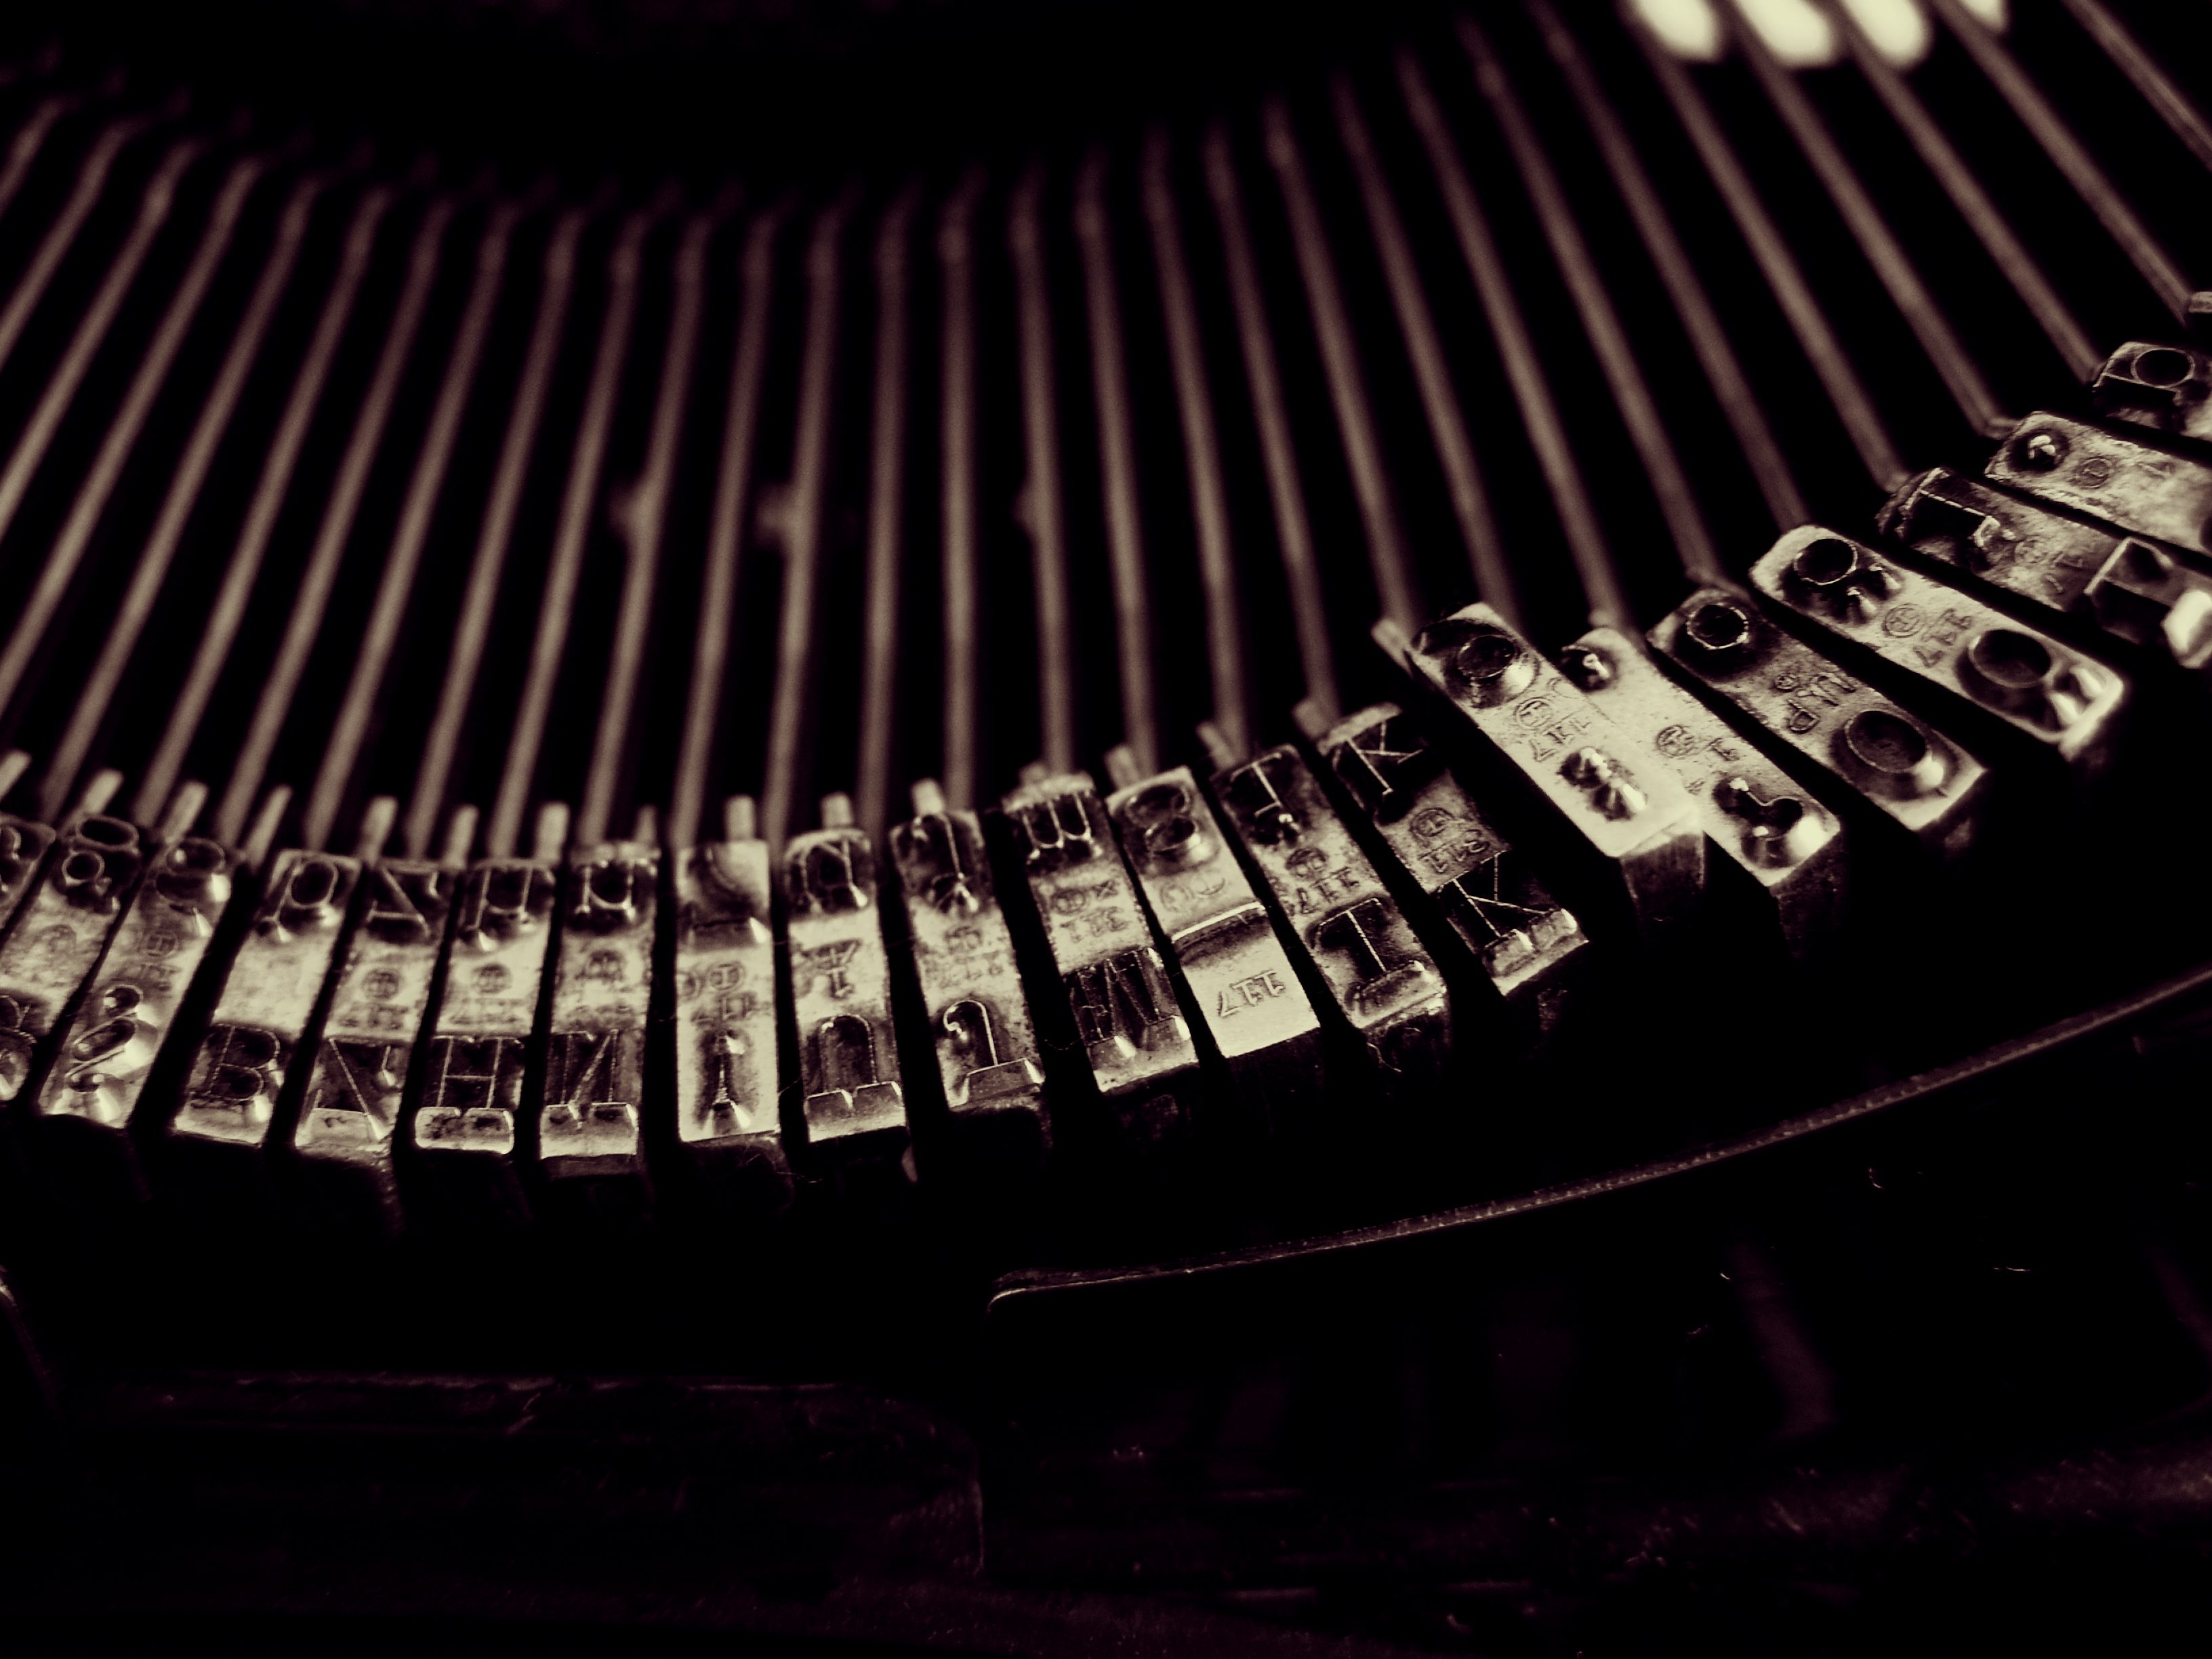
black and white, antique, guitar, typewriter, musical instrument, stage, keys, letters, classical music, string instrument, plucked string instruments, metal keys